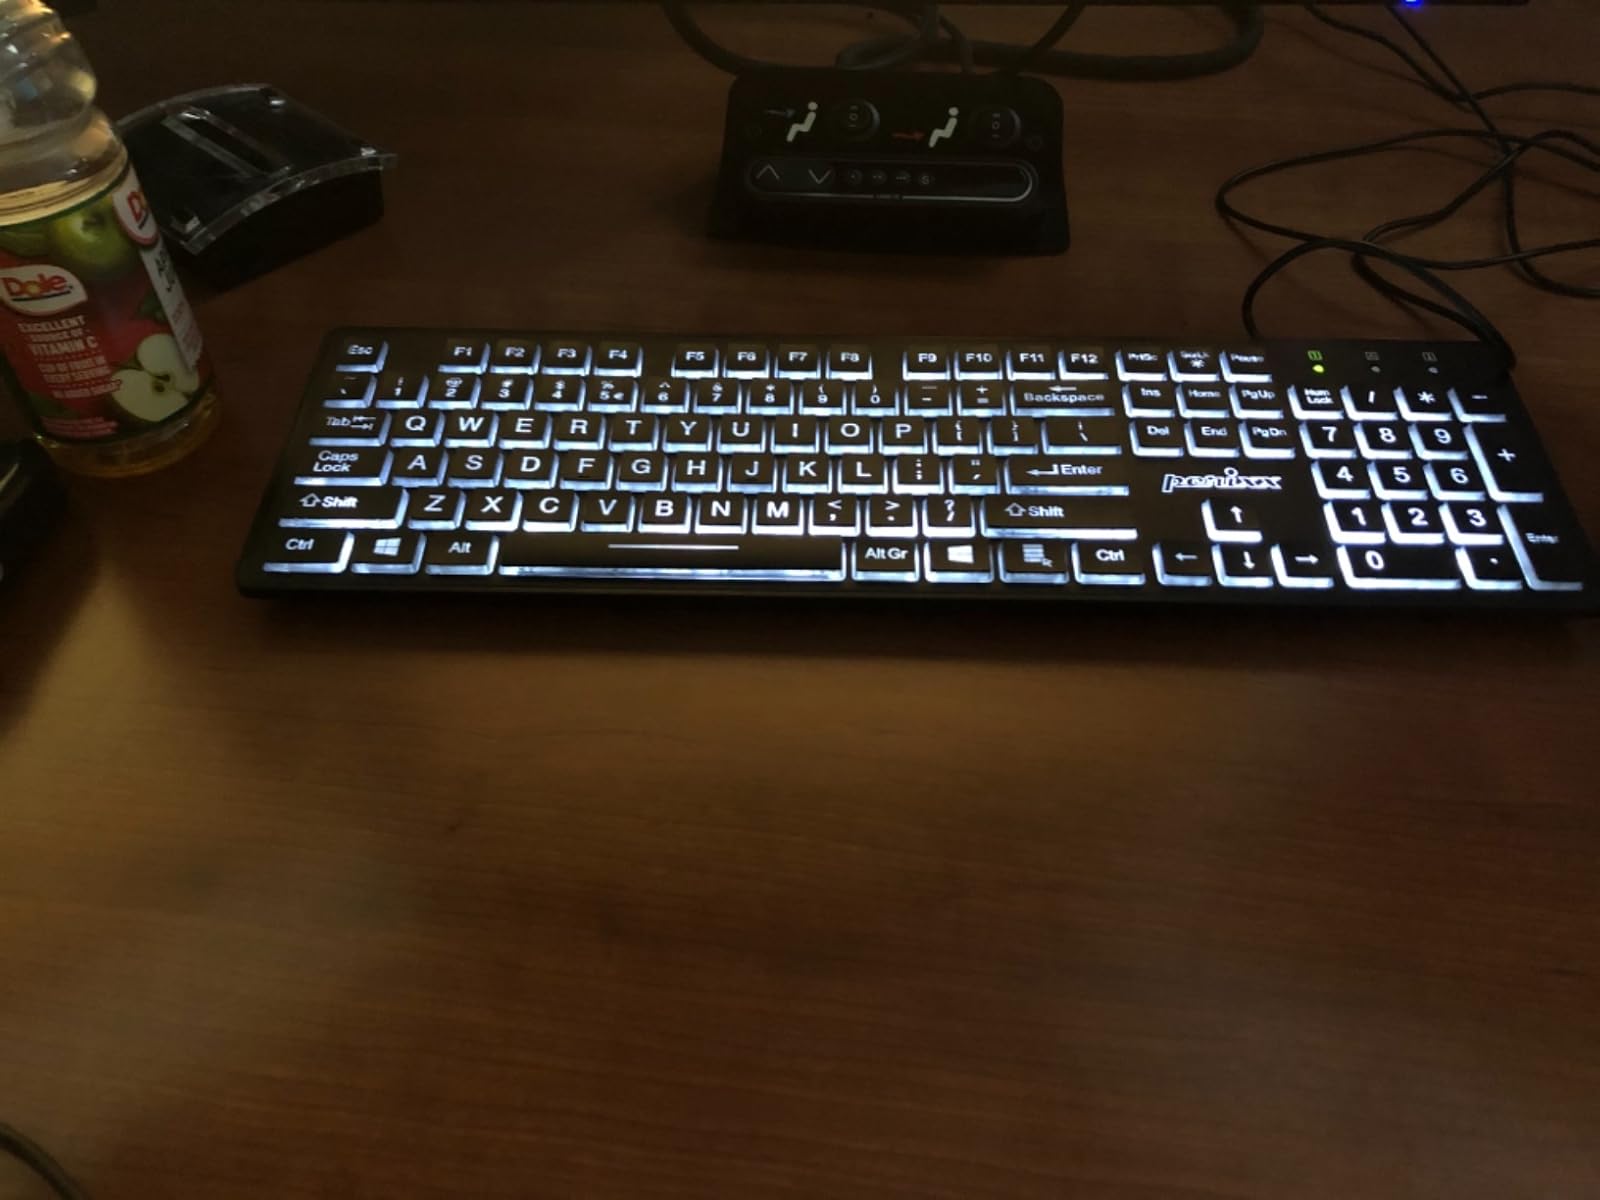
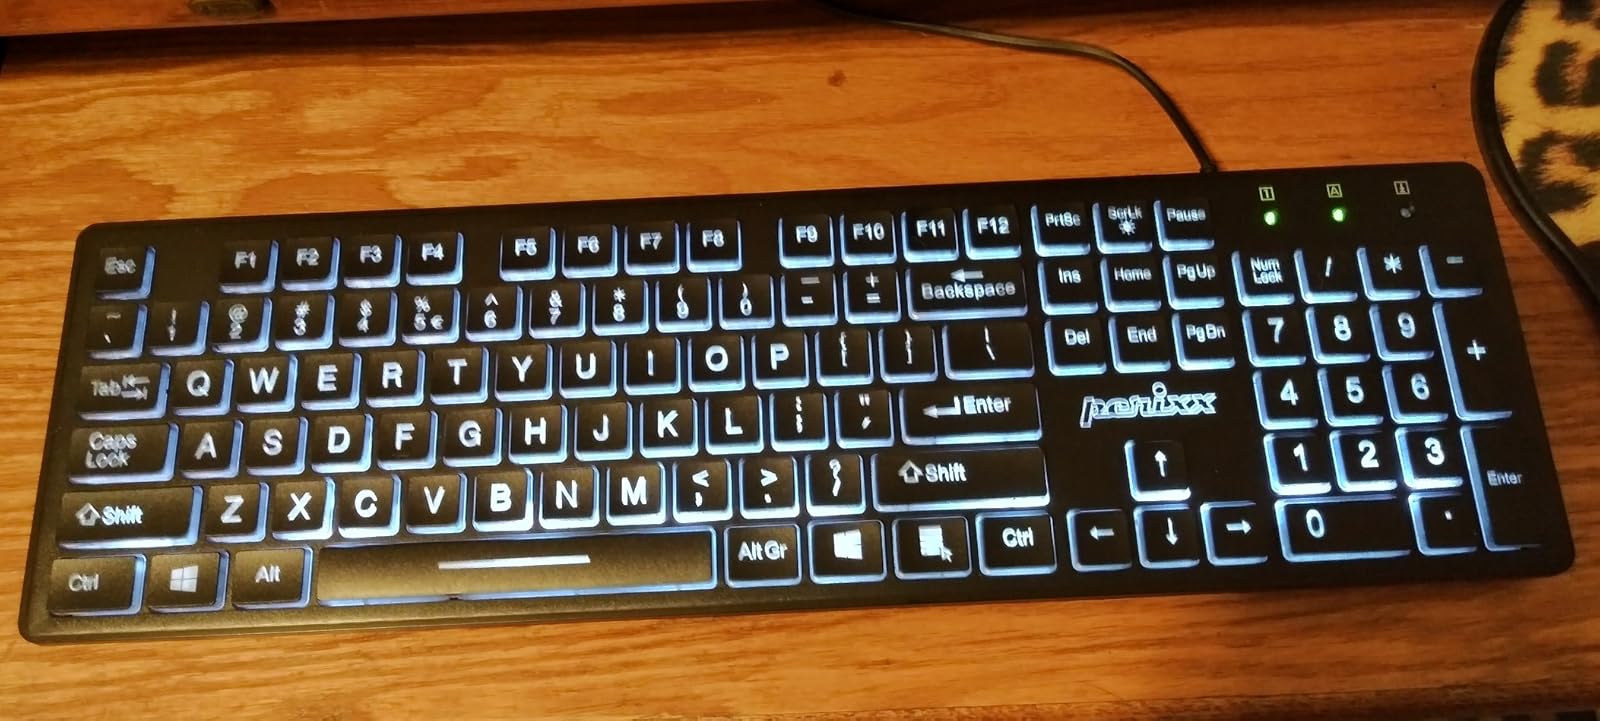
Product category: keyboard
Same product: yes